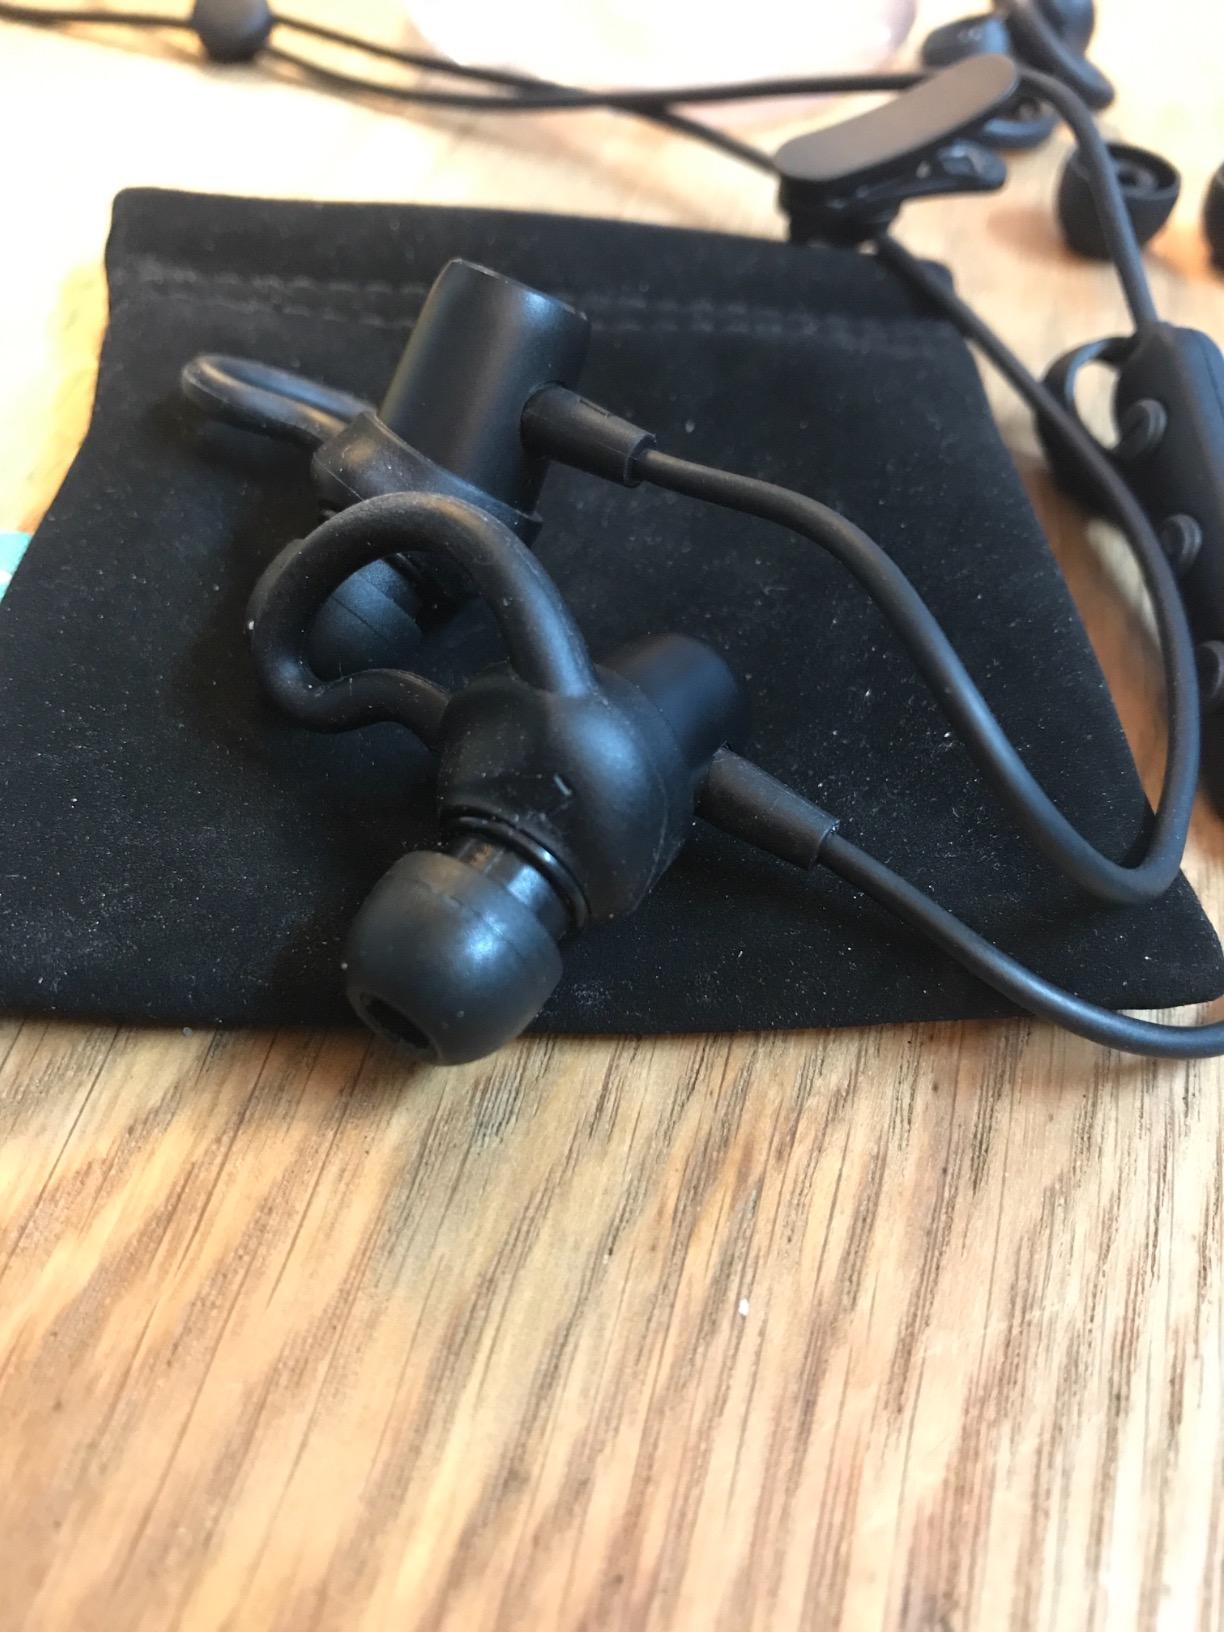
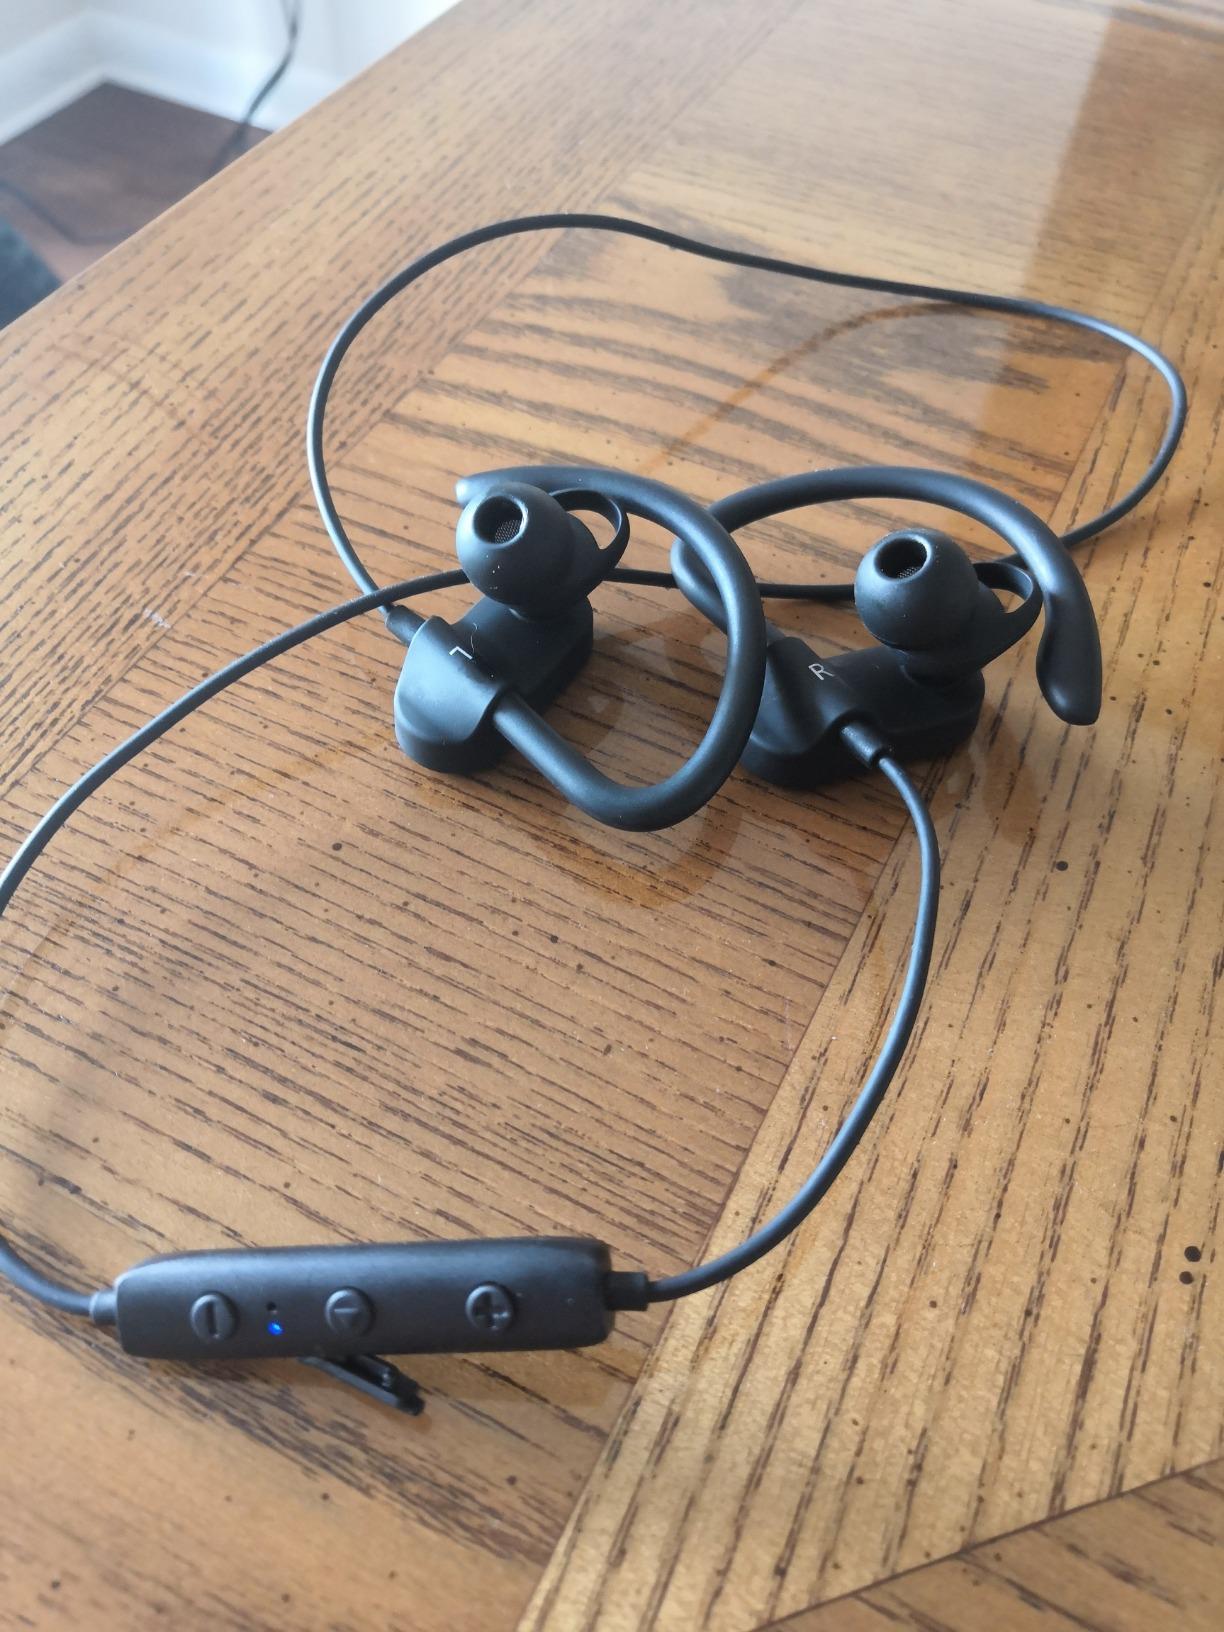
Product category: headphones
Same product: no